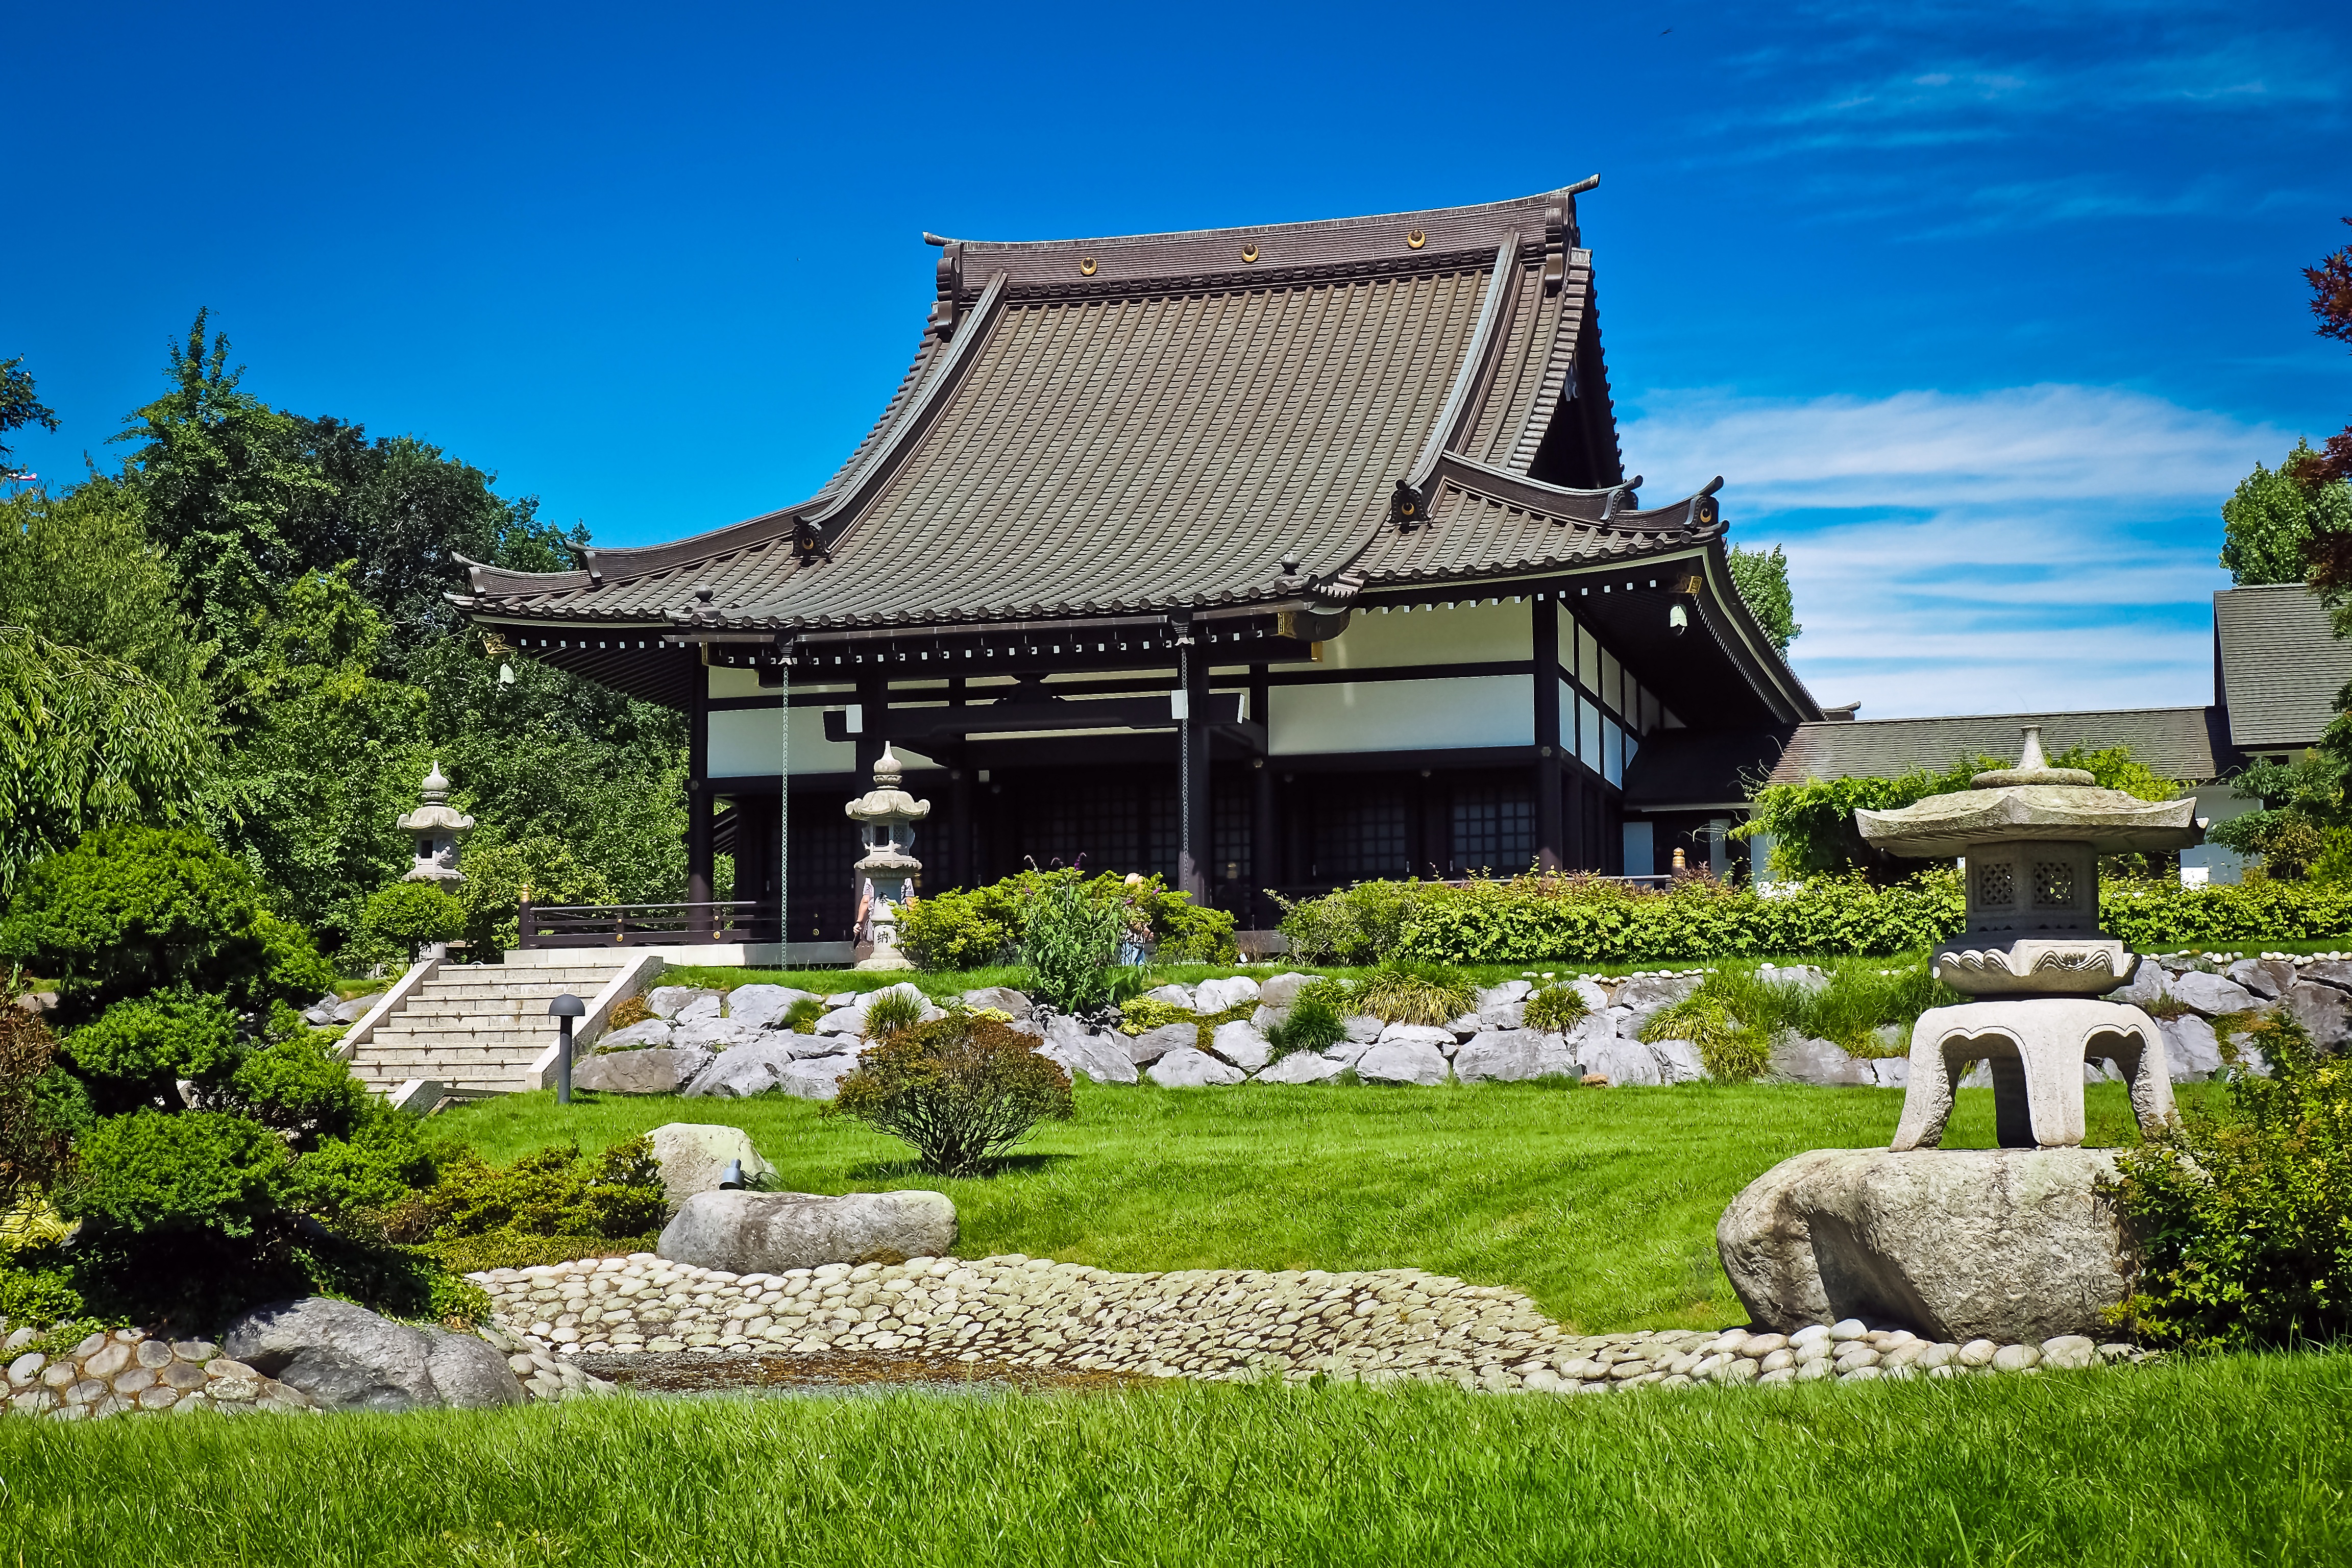
landscape, architecture, lawn, villa, mansion, house, building, palace, home, buddhism, asia, facade, property, garden, japan, temple, japanese, shrine, prayer, culture, estate, shinto, dusseldorf, temple complex, temple hall, ek home, shintoism, residential area, outdoor structure